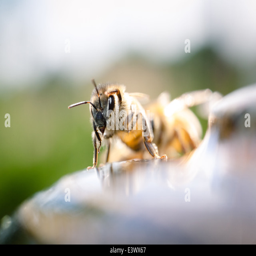
bee at a water fountain